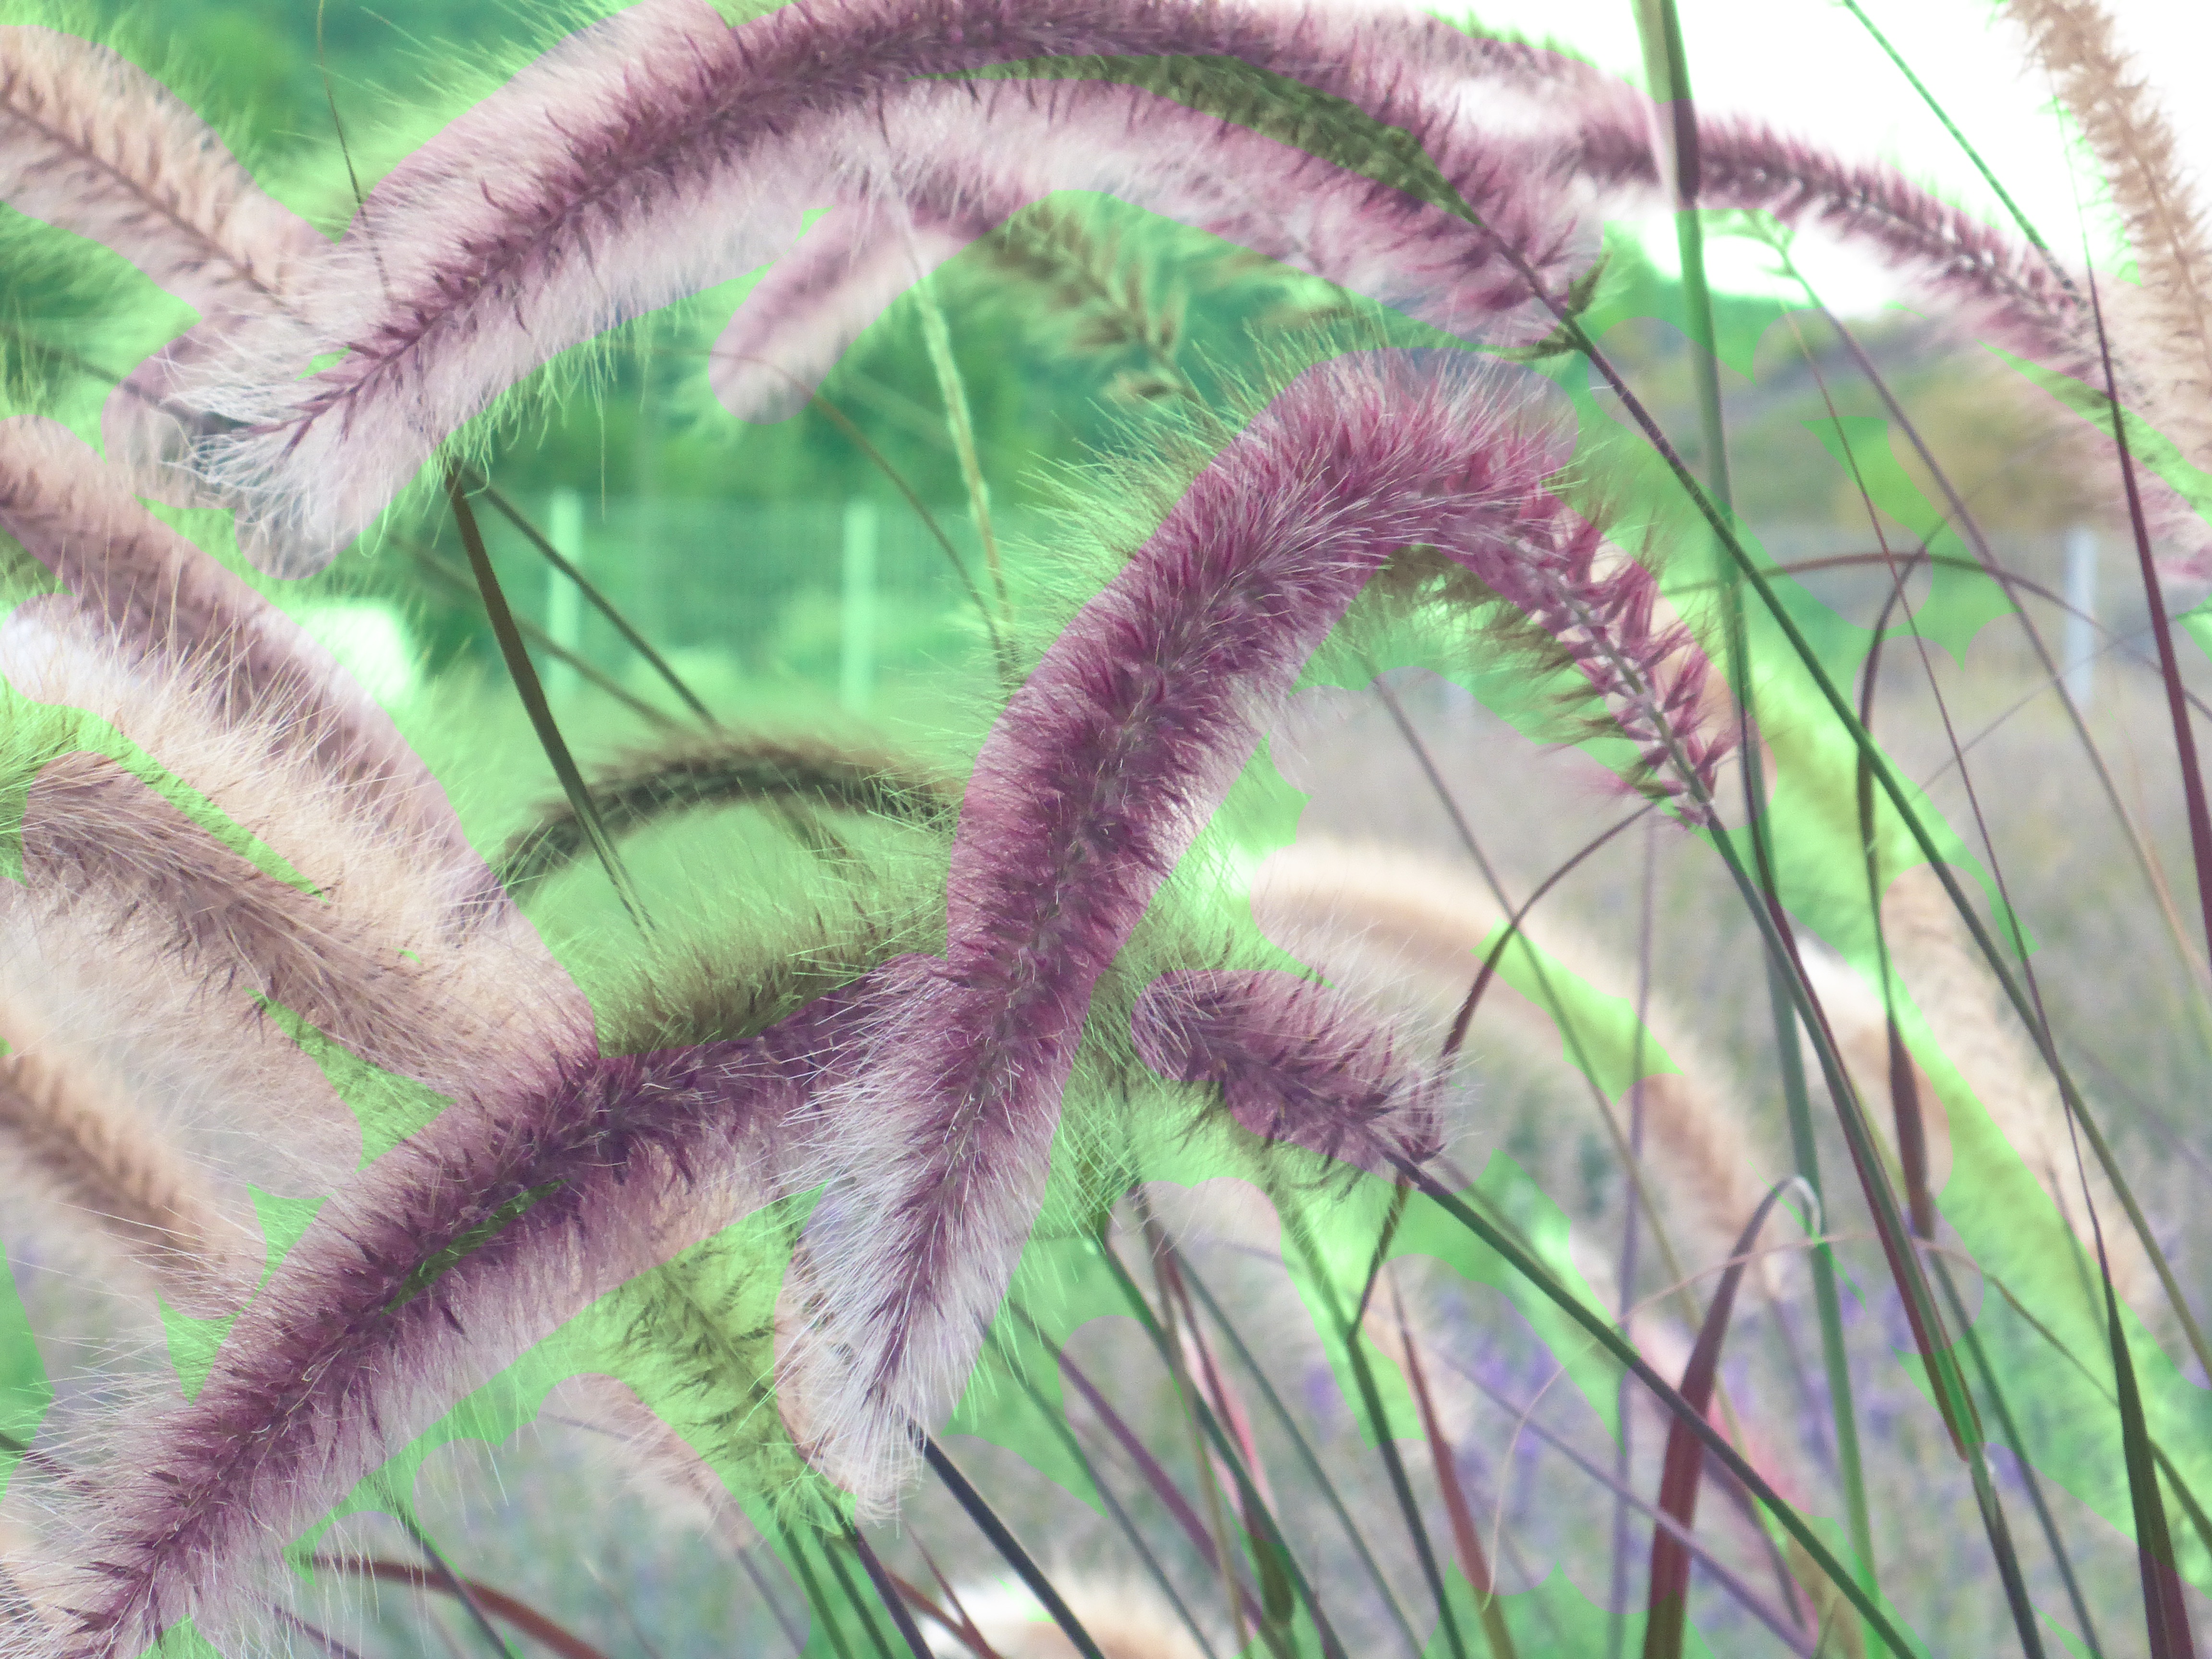
nature, grass, branch, plant, prairie, flower, purple, decoration, red, fluffy, asia, botany, garden, pink, flora, bucket, decorative, soft, eggplant, grasses, bamboo grassedit this page, halme, flowering plant, container plant, tufts, cherry sparkler fountain grass, pennisetum setaceum, lamp cleaning er grass, fountain grass, grass family, plant stem, land plant